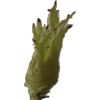
Label: peanut_shell_1x